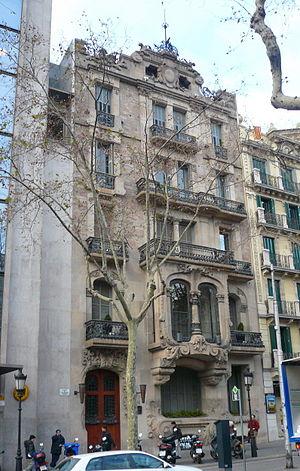
Le Passeig de Gràcia est une avenue barcelonaise reliant la place de Catalogne au quartier de Gràcia et est l'une des plus grandes artères de la ville moderne.
La Casa Bonaventura Ferrer est un bâtiment moderniste catalan situé au 113 Passeig de Gràcia, dans le quartier barcelonais de Gràcia. Il fut conçu par l'architecte Pere Falqués i Urpí réalisé en 1906 la même année où l'architecte créa les bancs-fanals, lampadaires du Passeig de Gràcia.
Pere Falqués i Urpí, né en 1850 à Barcelone et mort le 22 août 1916 à Barcelone est un architecte moderniste catalan.